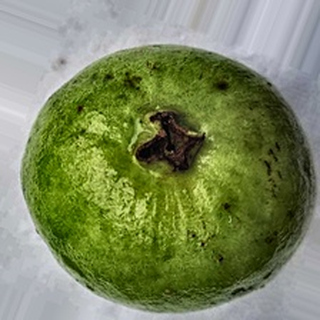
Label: healthy_guava